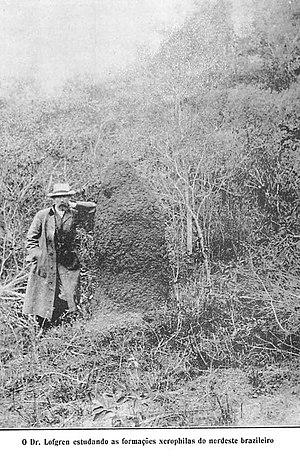
Johan Albert Constantin Löfgren est un botaniste suédois ayant vécu au Brésil.